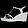
Label: Sandal